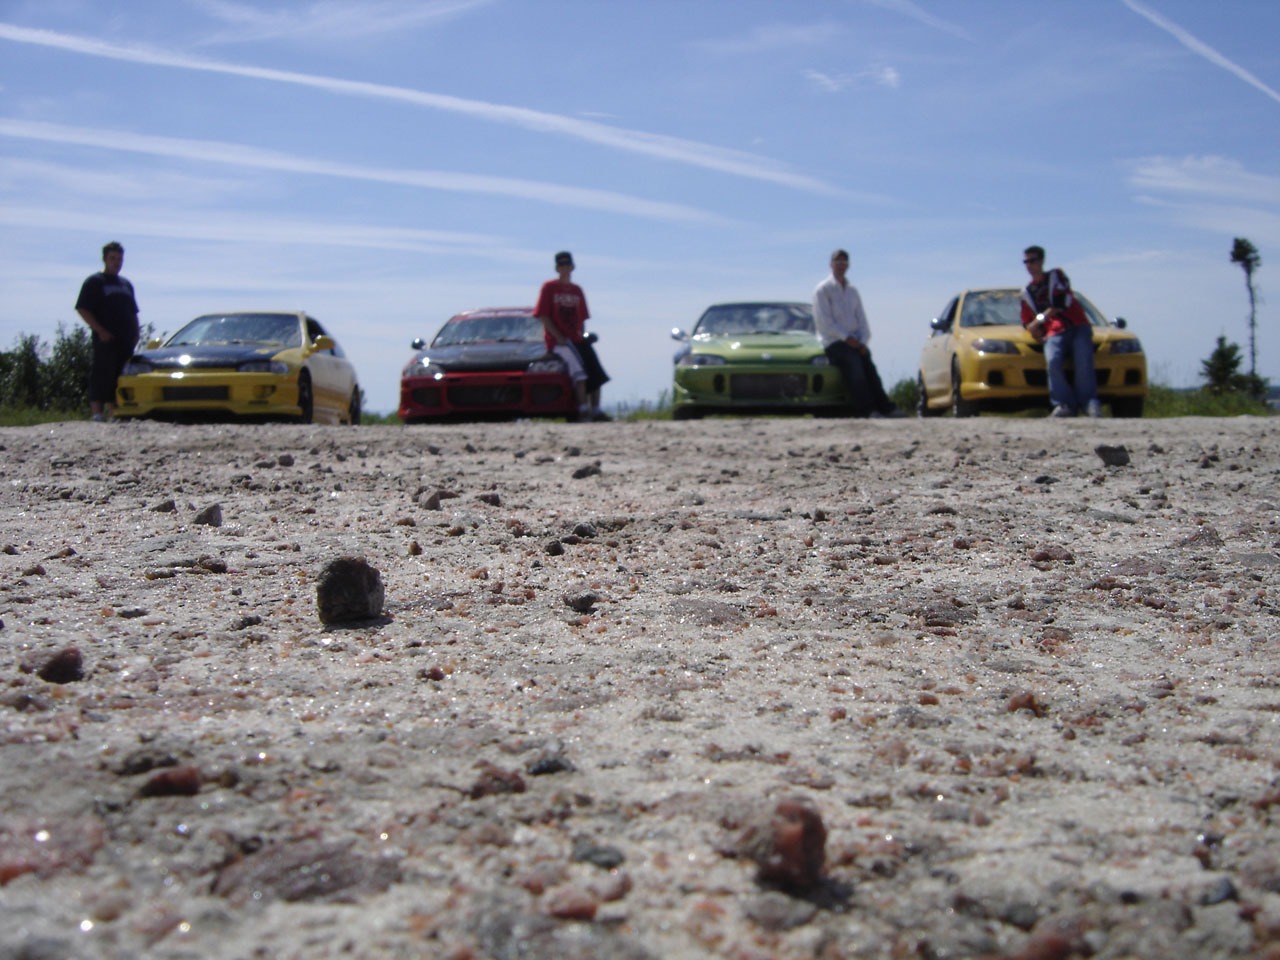
cars, waiting, team, auto, transport, bad road, ahead